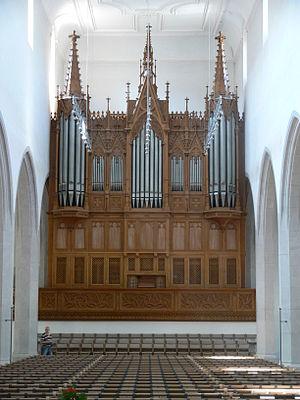
Le buffet d'orgue est la partie visible de l'orgue. Il est la structure de menuiserie dans laquelle sont placés les tuyaux et les sommiers de l'orgue.